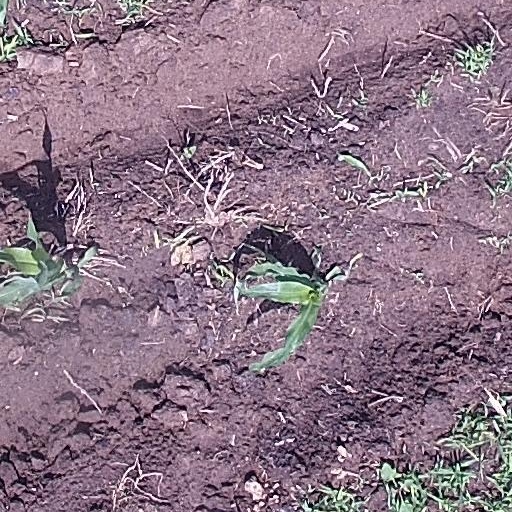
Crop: maize; corn